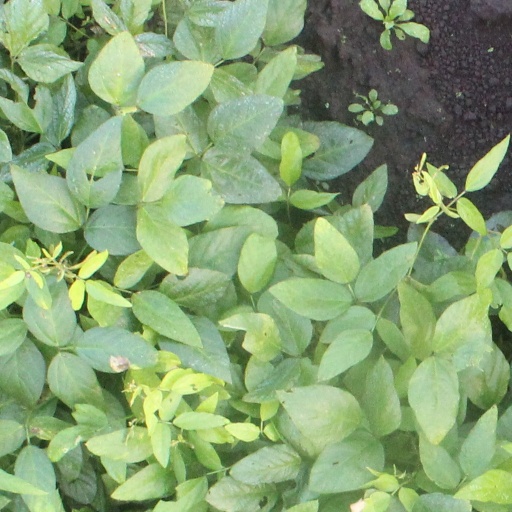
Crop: soybean